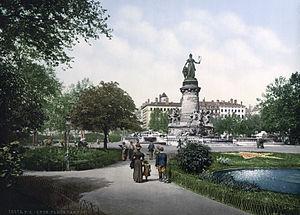
Place Carnot, Lyon, France
Durant la Troisième République, Lyon quitte progressivement la grande histoire, pour se fondre dans le moule des grandes cités industrielles françaises. Marquée par ses maires successifs, elle se développe largement, voyant sa population et son industrie prospérer. Plus particulier est son attachement à un certain radicalisme républicain, édifié et entretenu, qui se dresse contre l'influence de l'Église, en proie à de graves difficultés.